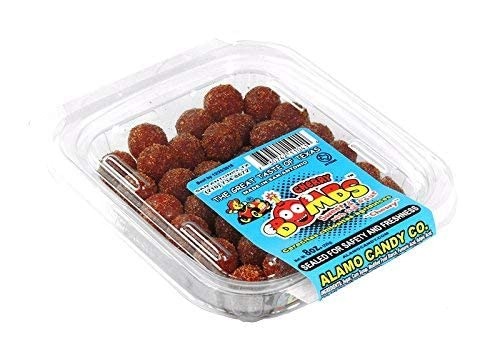
Item Name: Alamo Candy Cherry Bombs Sweet & Sour (.1 Pack (8 Ounce))
Bullet Point: item weight: 8.0 ounces
Product Description: The great taste of Texas. Go Texan. Sealed for safety and freshness. alamocandy.com. Made in San Antonio.
Value: 8.0
Unit: Ounce

Price: 5.99